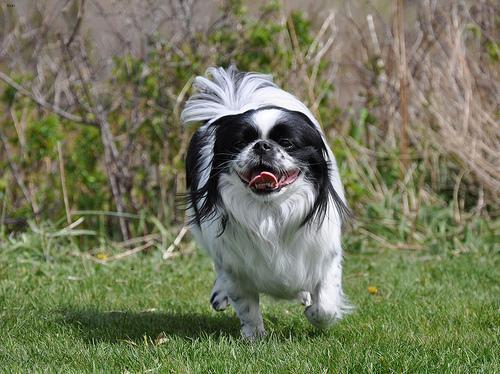
japanese chin